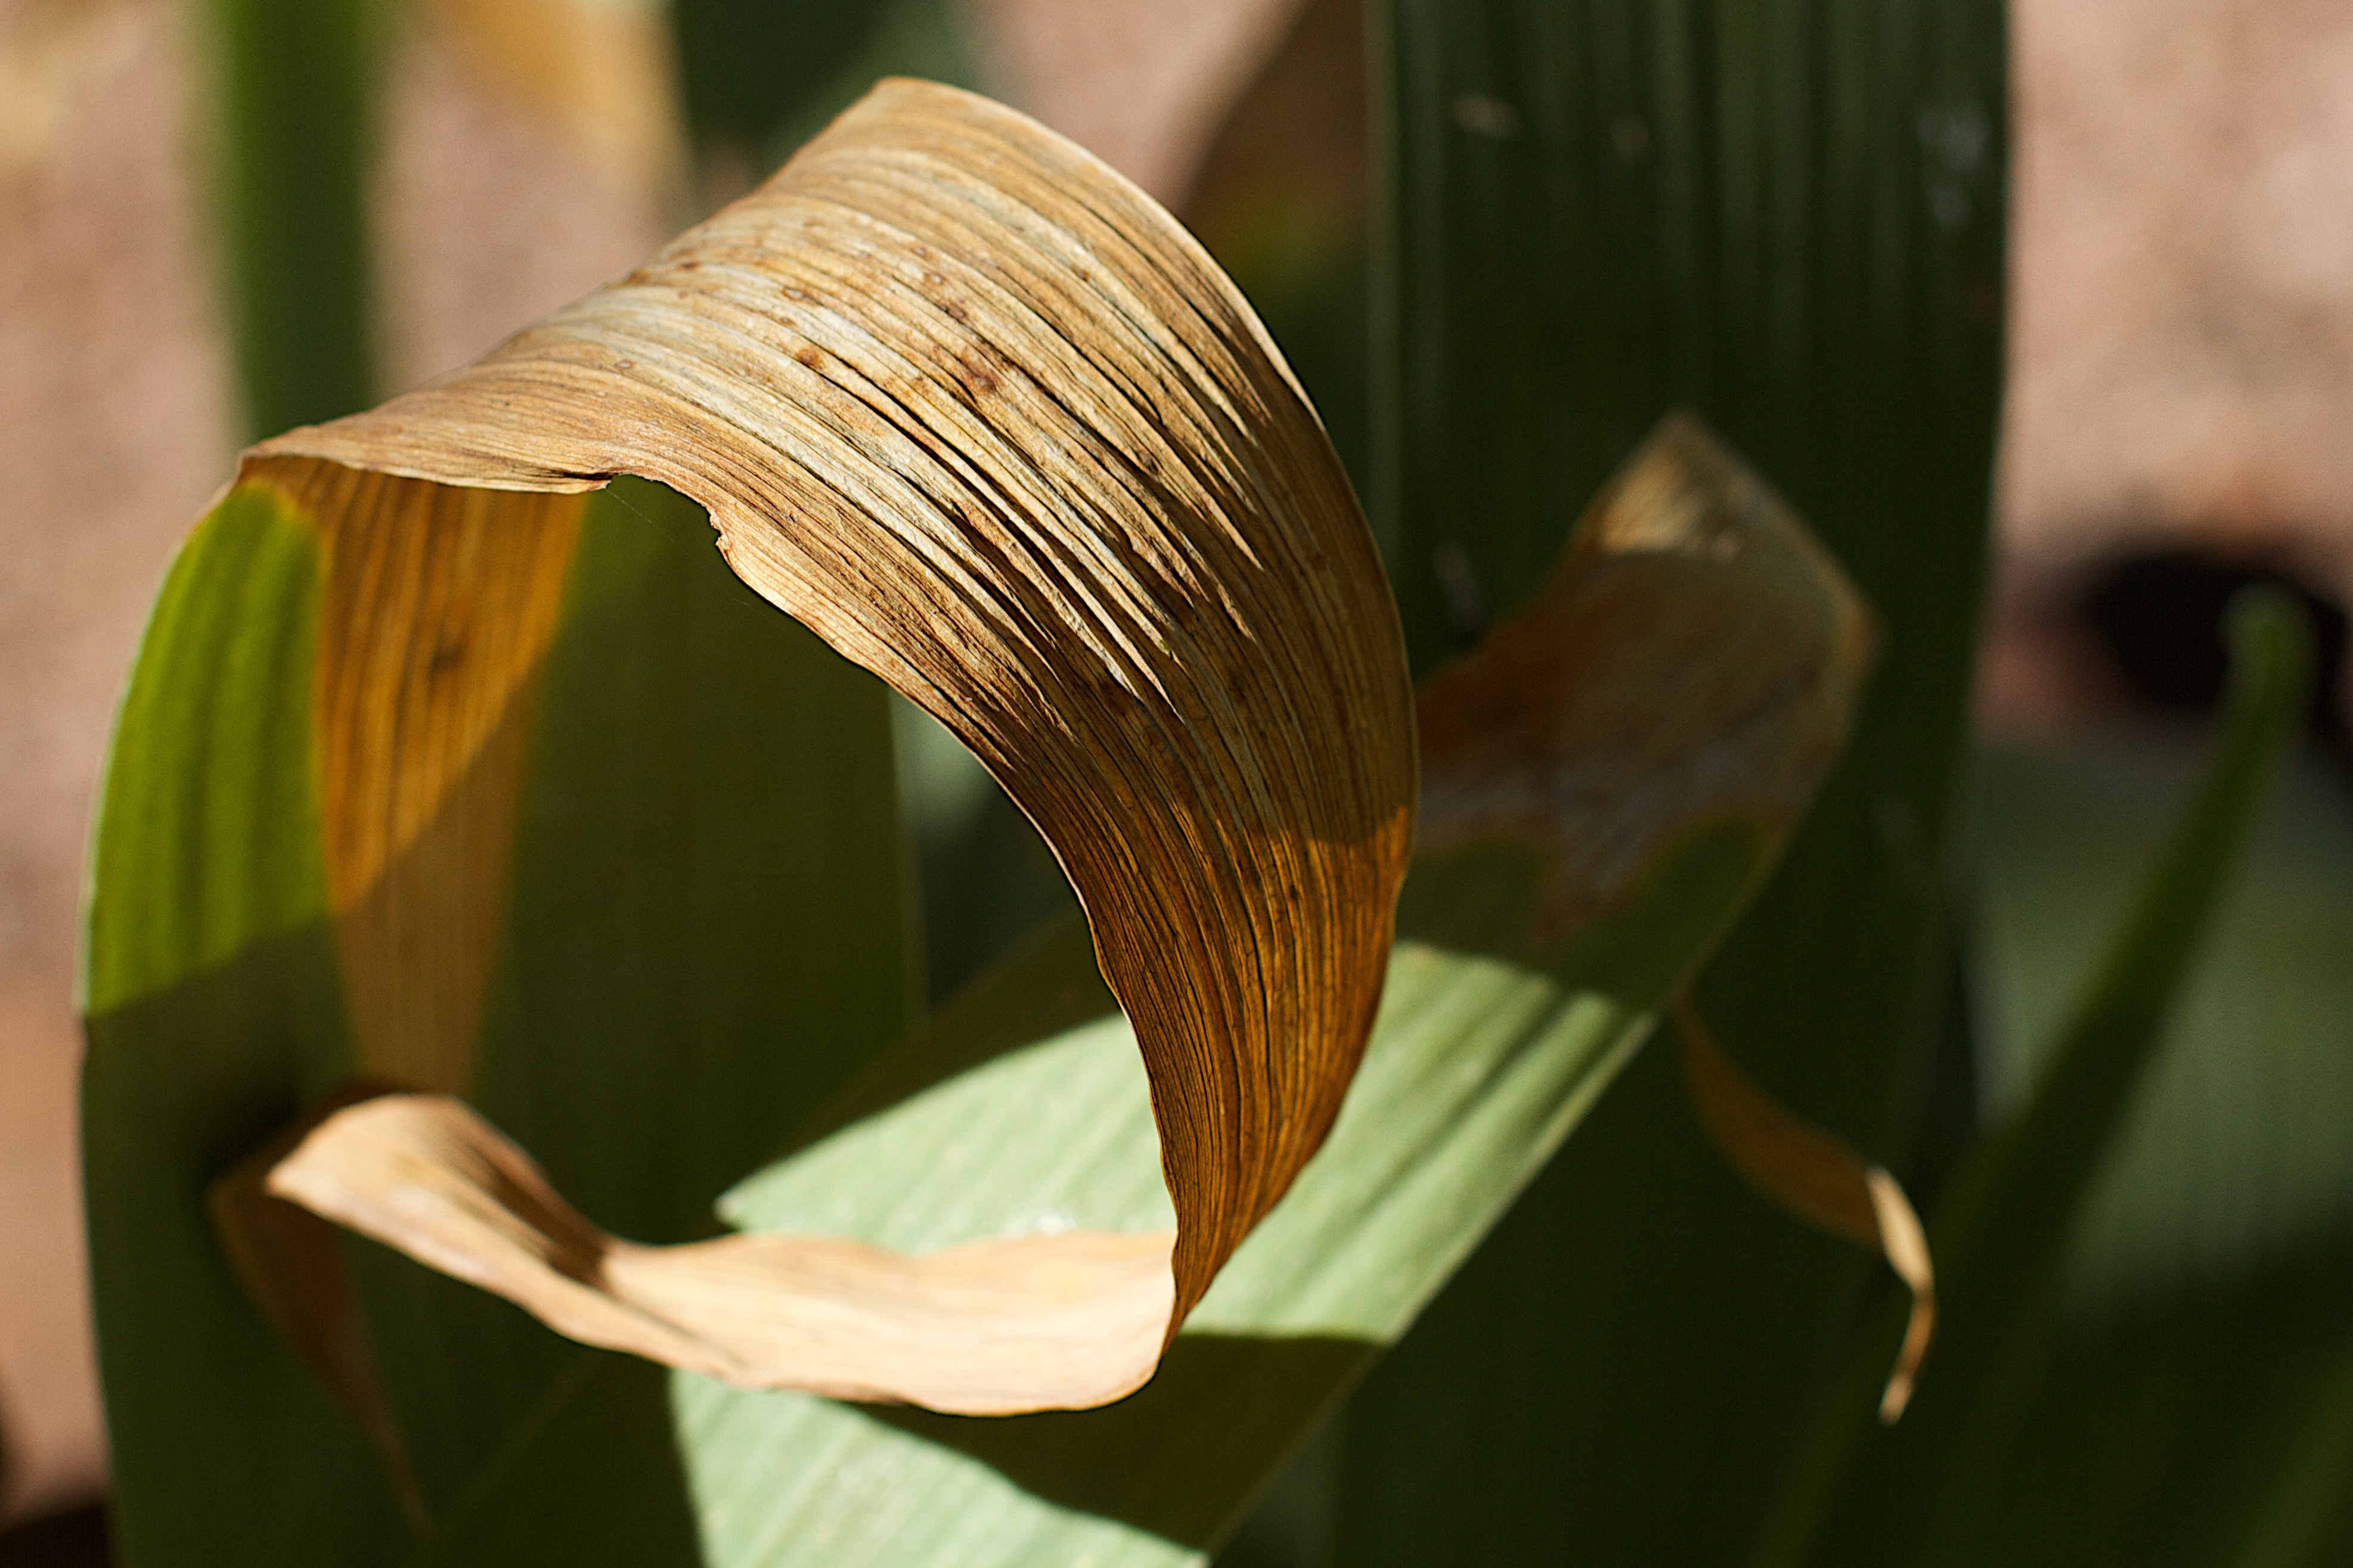
tree, nature, grass, plant, photography, sunlight, leaf, flower, green, botany, flora, close up, macro photography, grass family, plant stem, arecales